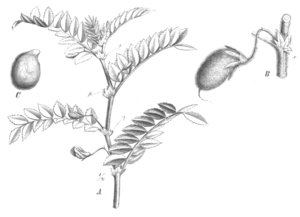
Le capitulaire De Villis, ou plus exactement le Capitulare de Villis vel curtis imperii est un acte législatif datant de la fin du VIIIᵉ siècle ou du début du IXᵉ siècle.
Cicer arietinum, le pois chiche, est une espèce de plantes dicotylédones de la famille des Fabaceae, sous-famille des Faboideae, originaire vraisemblablement de Méditerranée orientale. C'est une plante herbacée annuelle, cultivée pour ses graines comestibles, les pois-chiches. Le pois chiche détient un double record : haute teneur en glucides assimilables et pourcentage élevé en protéines végétales.